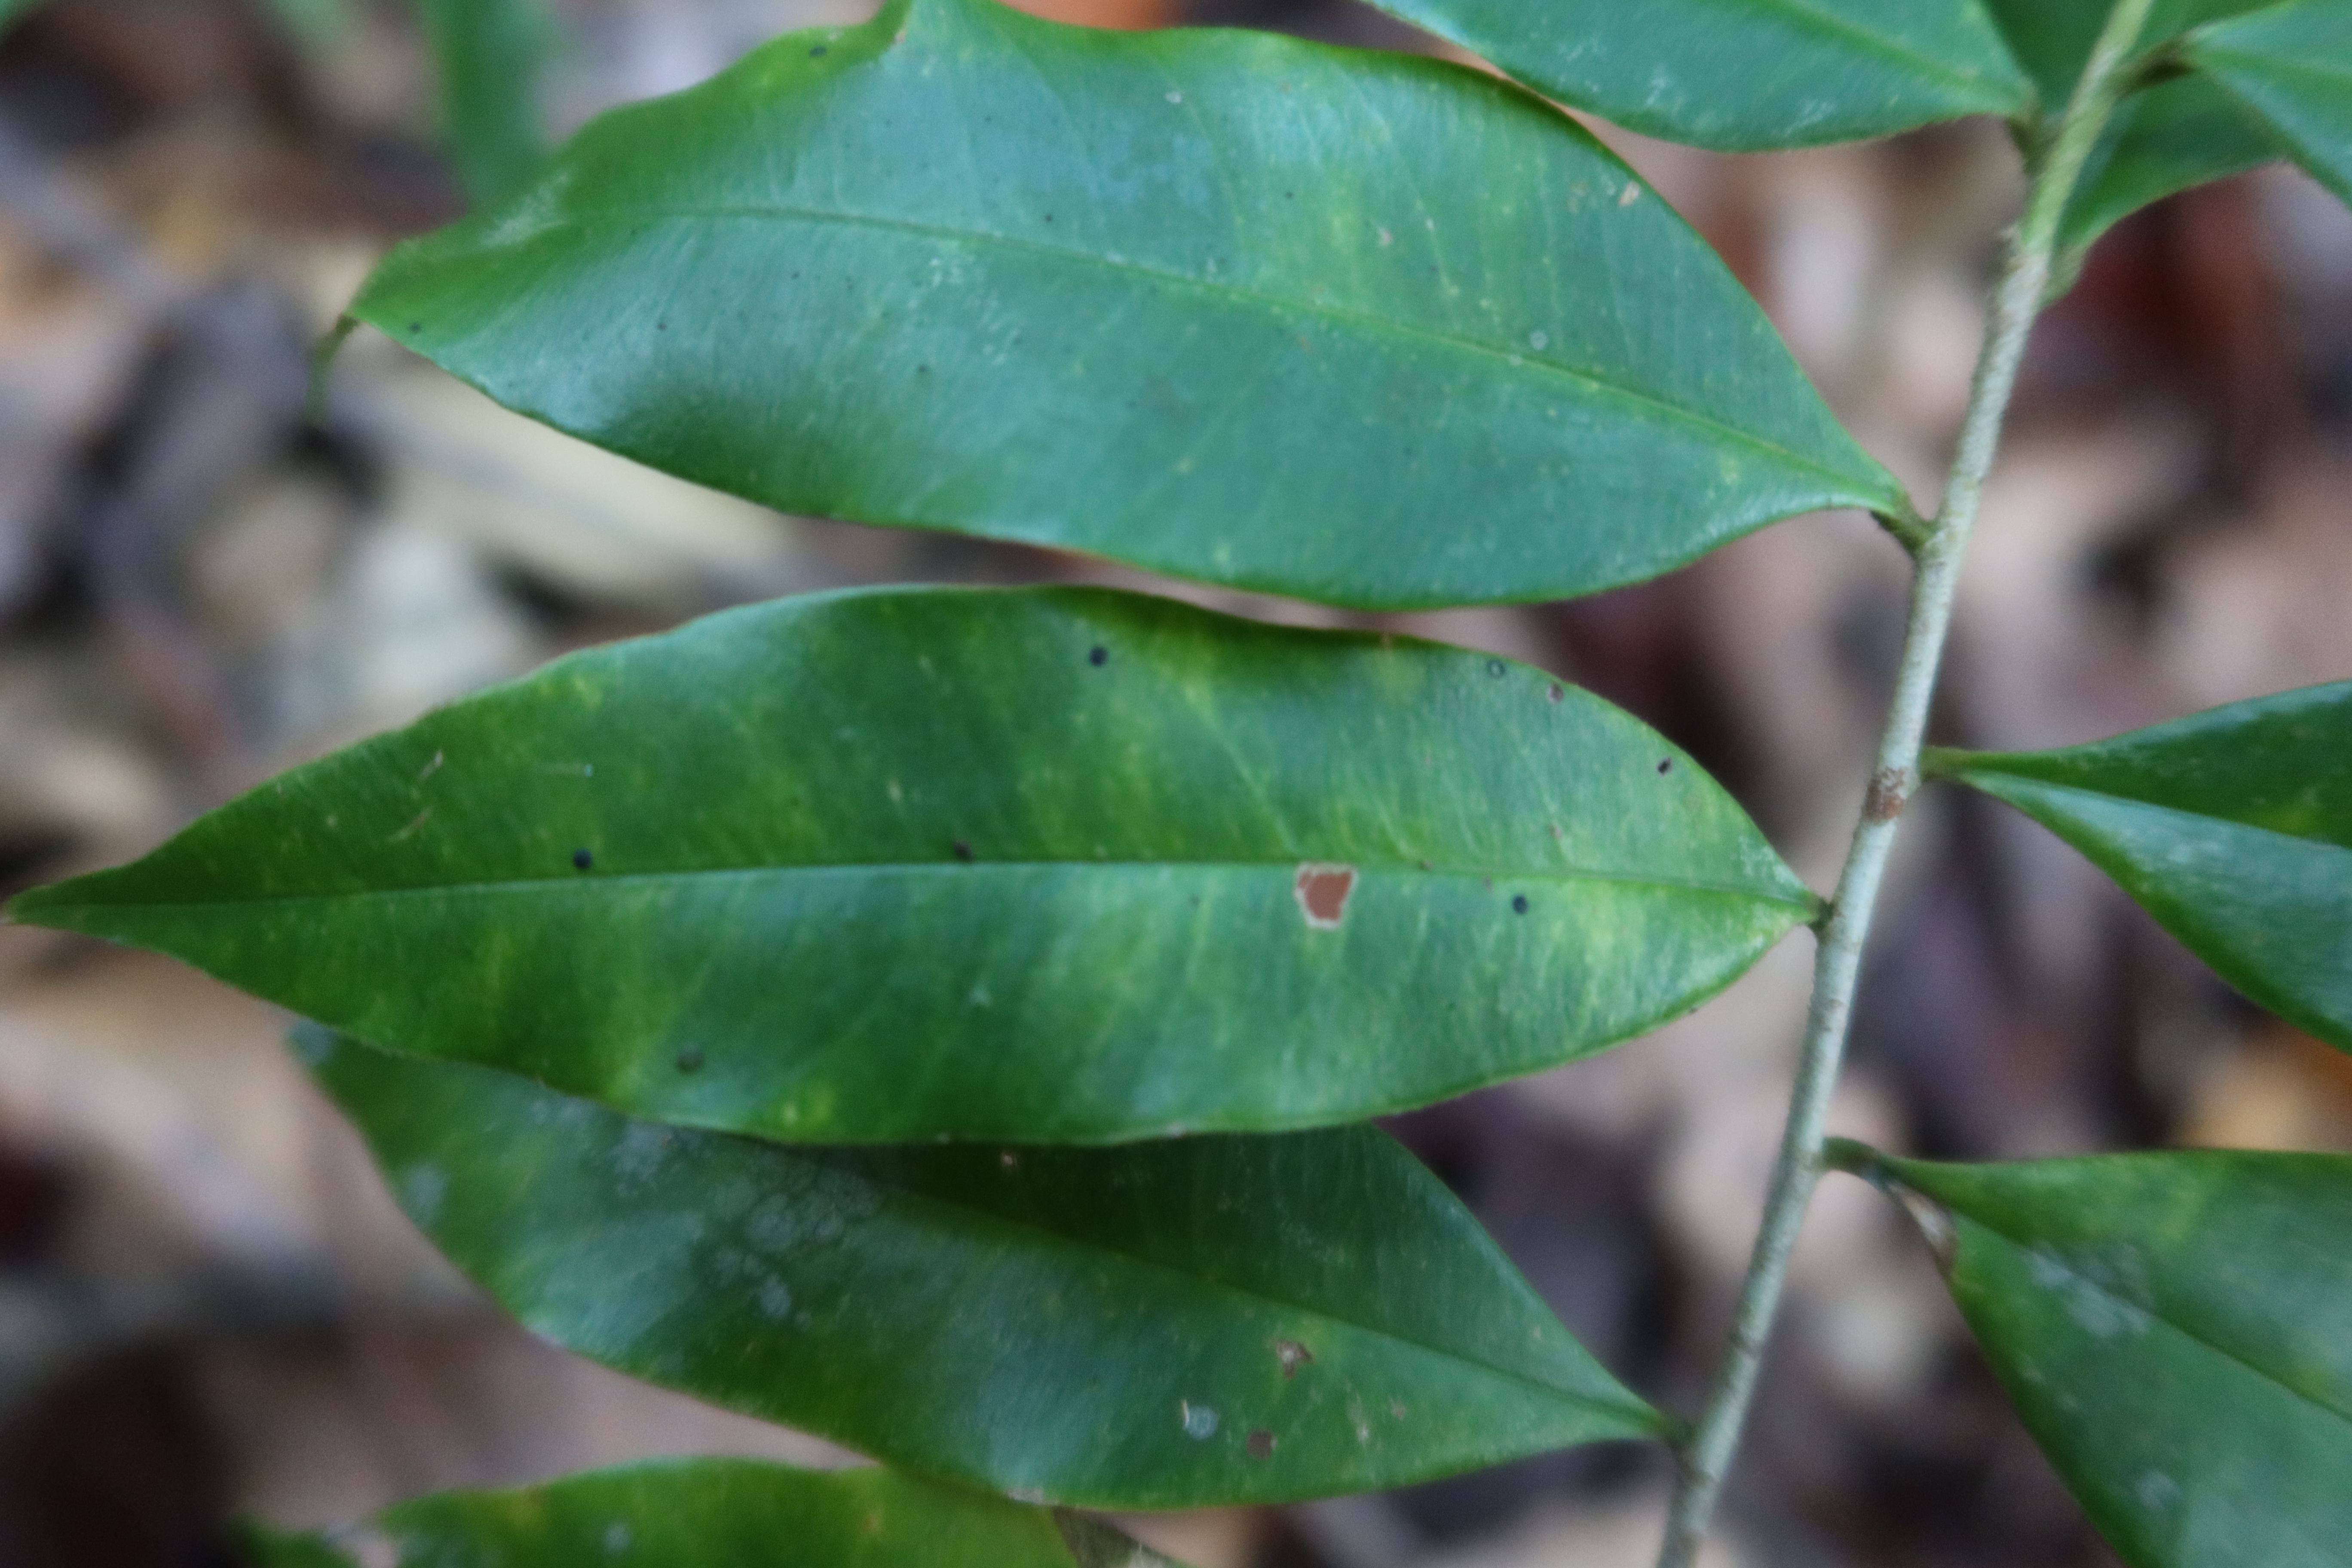
Label: Brown spots